Politics of the Islamic Republic of Afghanistan

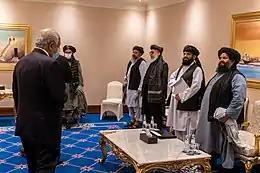
Zalmay Khalilzad meeting Abdul Ghani Baradar, Abdul Hakim Ishaqzai, Sher Mohammad Abbas Stanikzai, Suhail Shaheen and another Taliban member in Doha, Qatar.

Political parties in Afghanistan are in flux and many prominent players have plans to create new ones. Some of the political parties in Afghanistan are as follow: